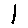
Label: 1